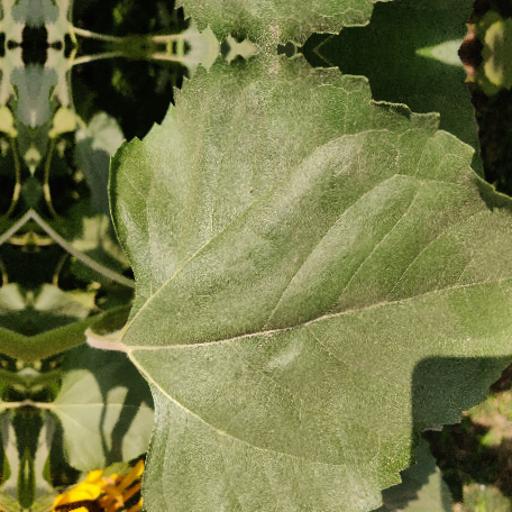
Label: Fresh_leaf